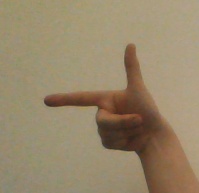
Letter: yaa